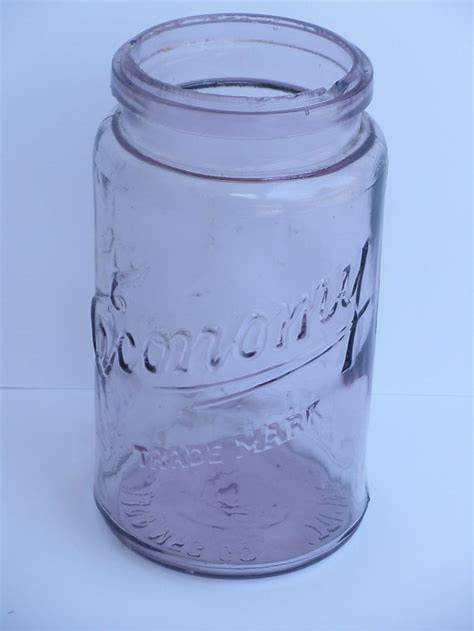
Label: glass